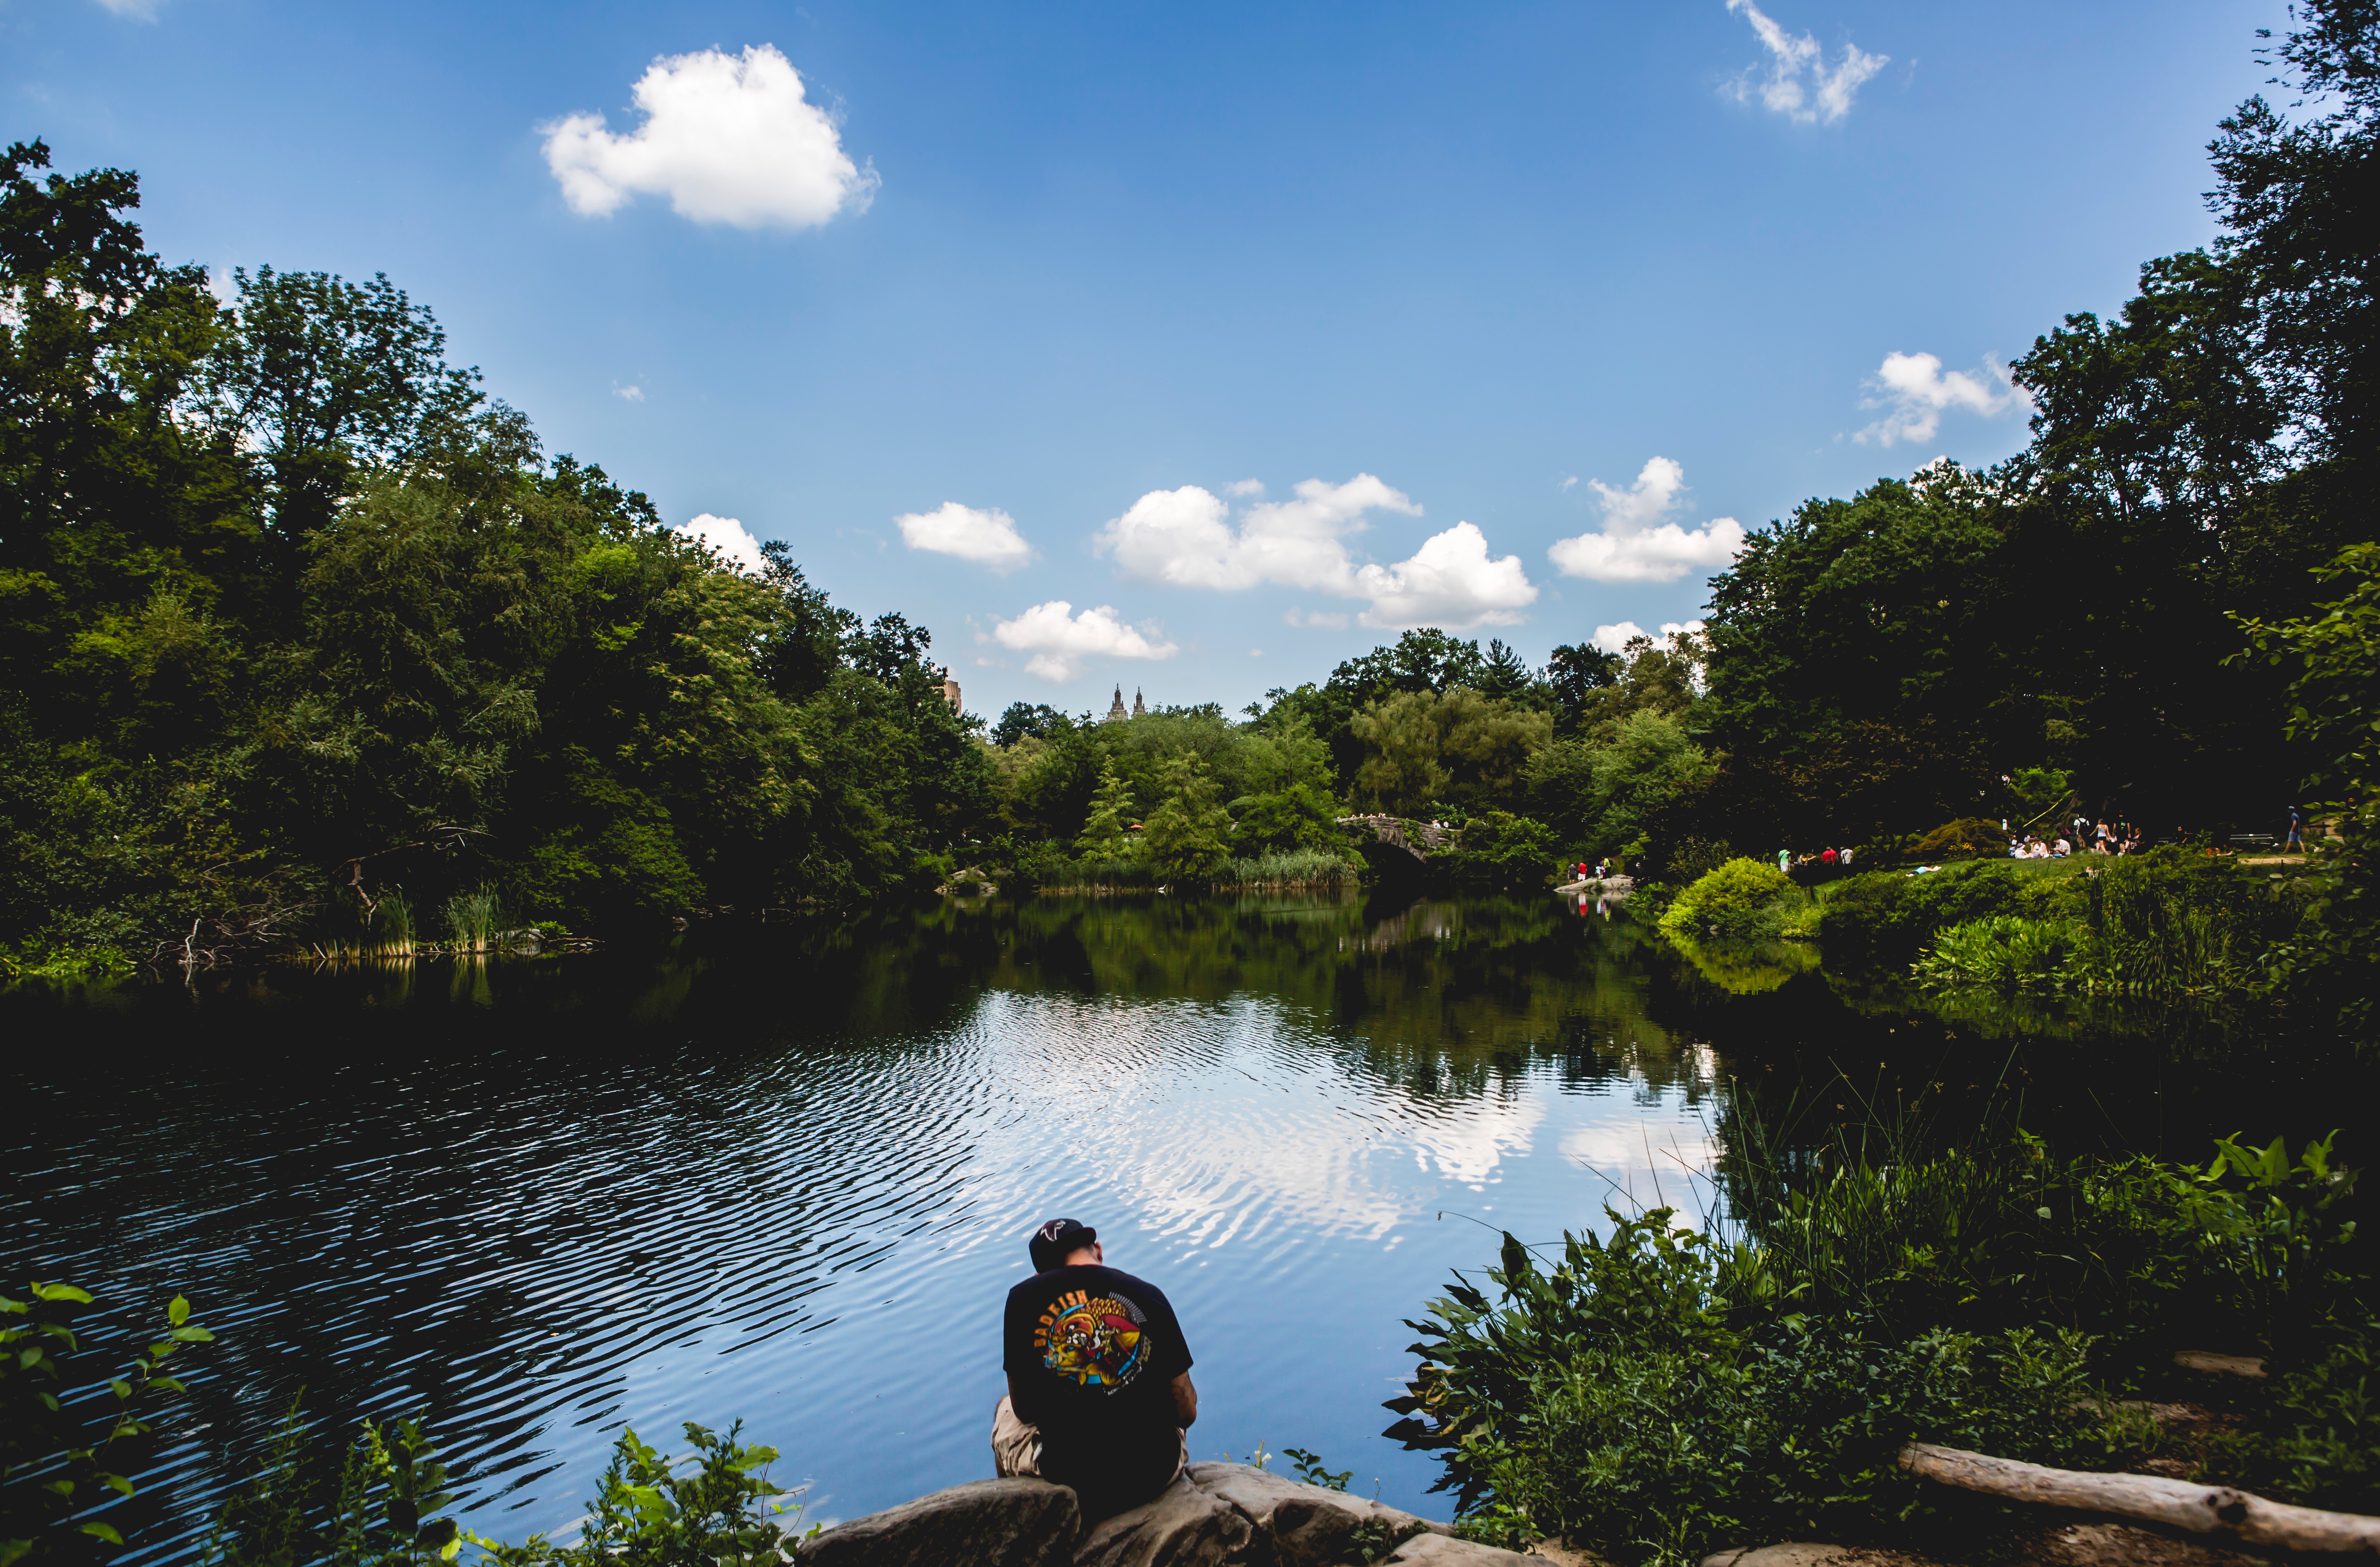
tree, water, nature, lake, river, pond, reflection, reservoir, body of water